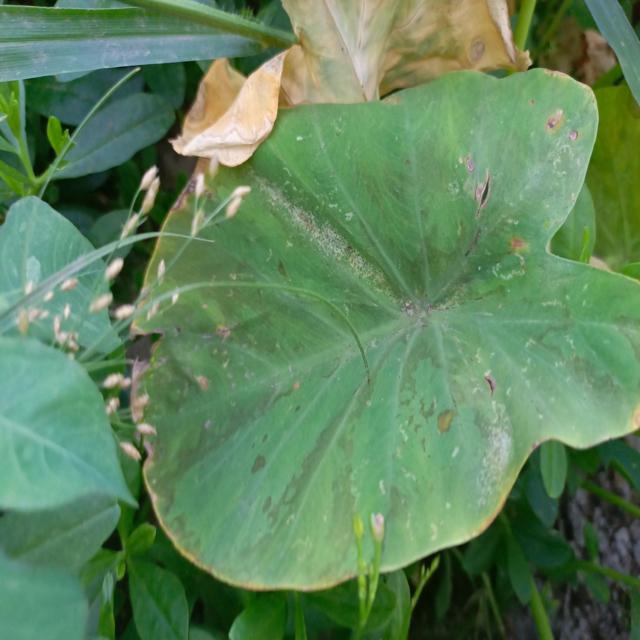
Label: Early_Blight